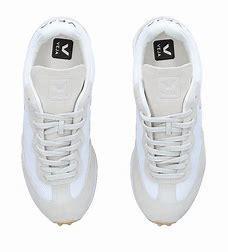
Brand: Veja
Model: RIO Branco